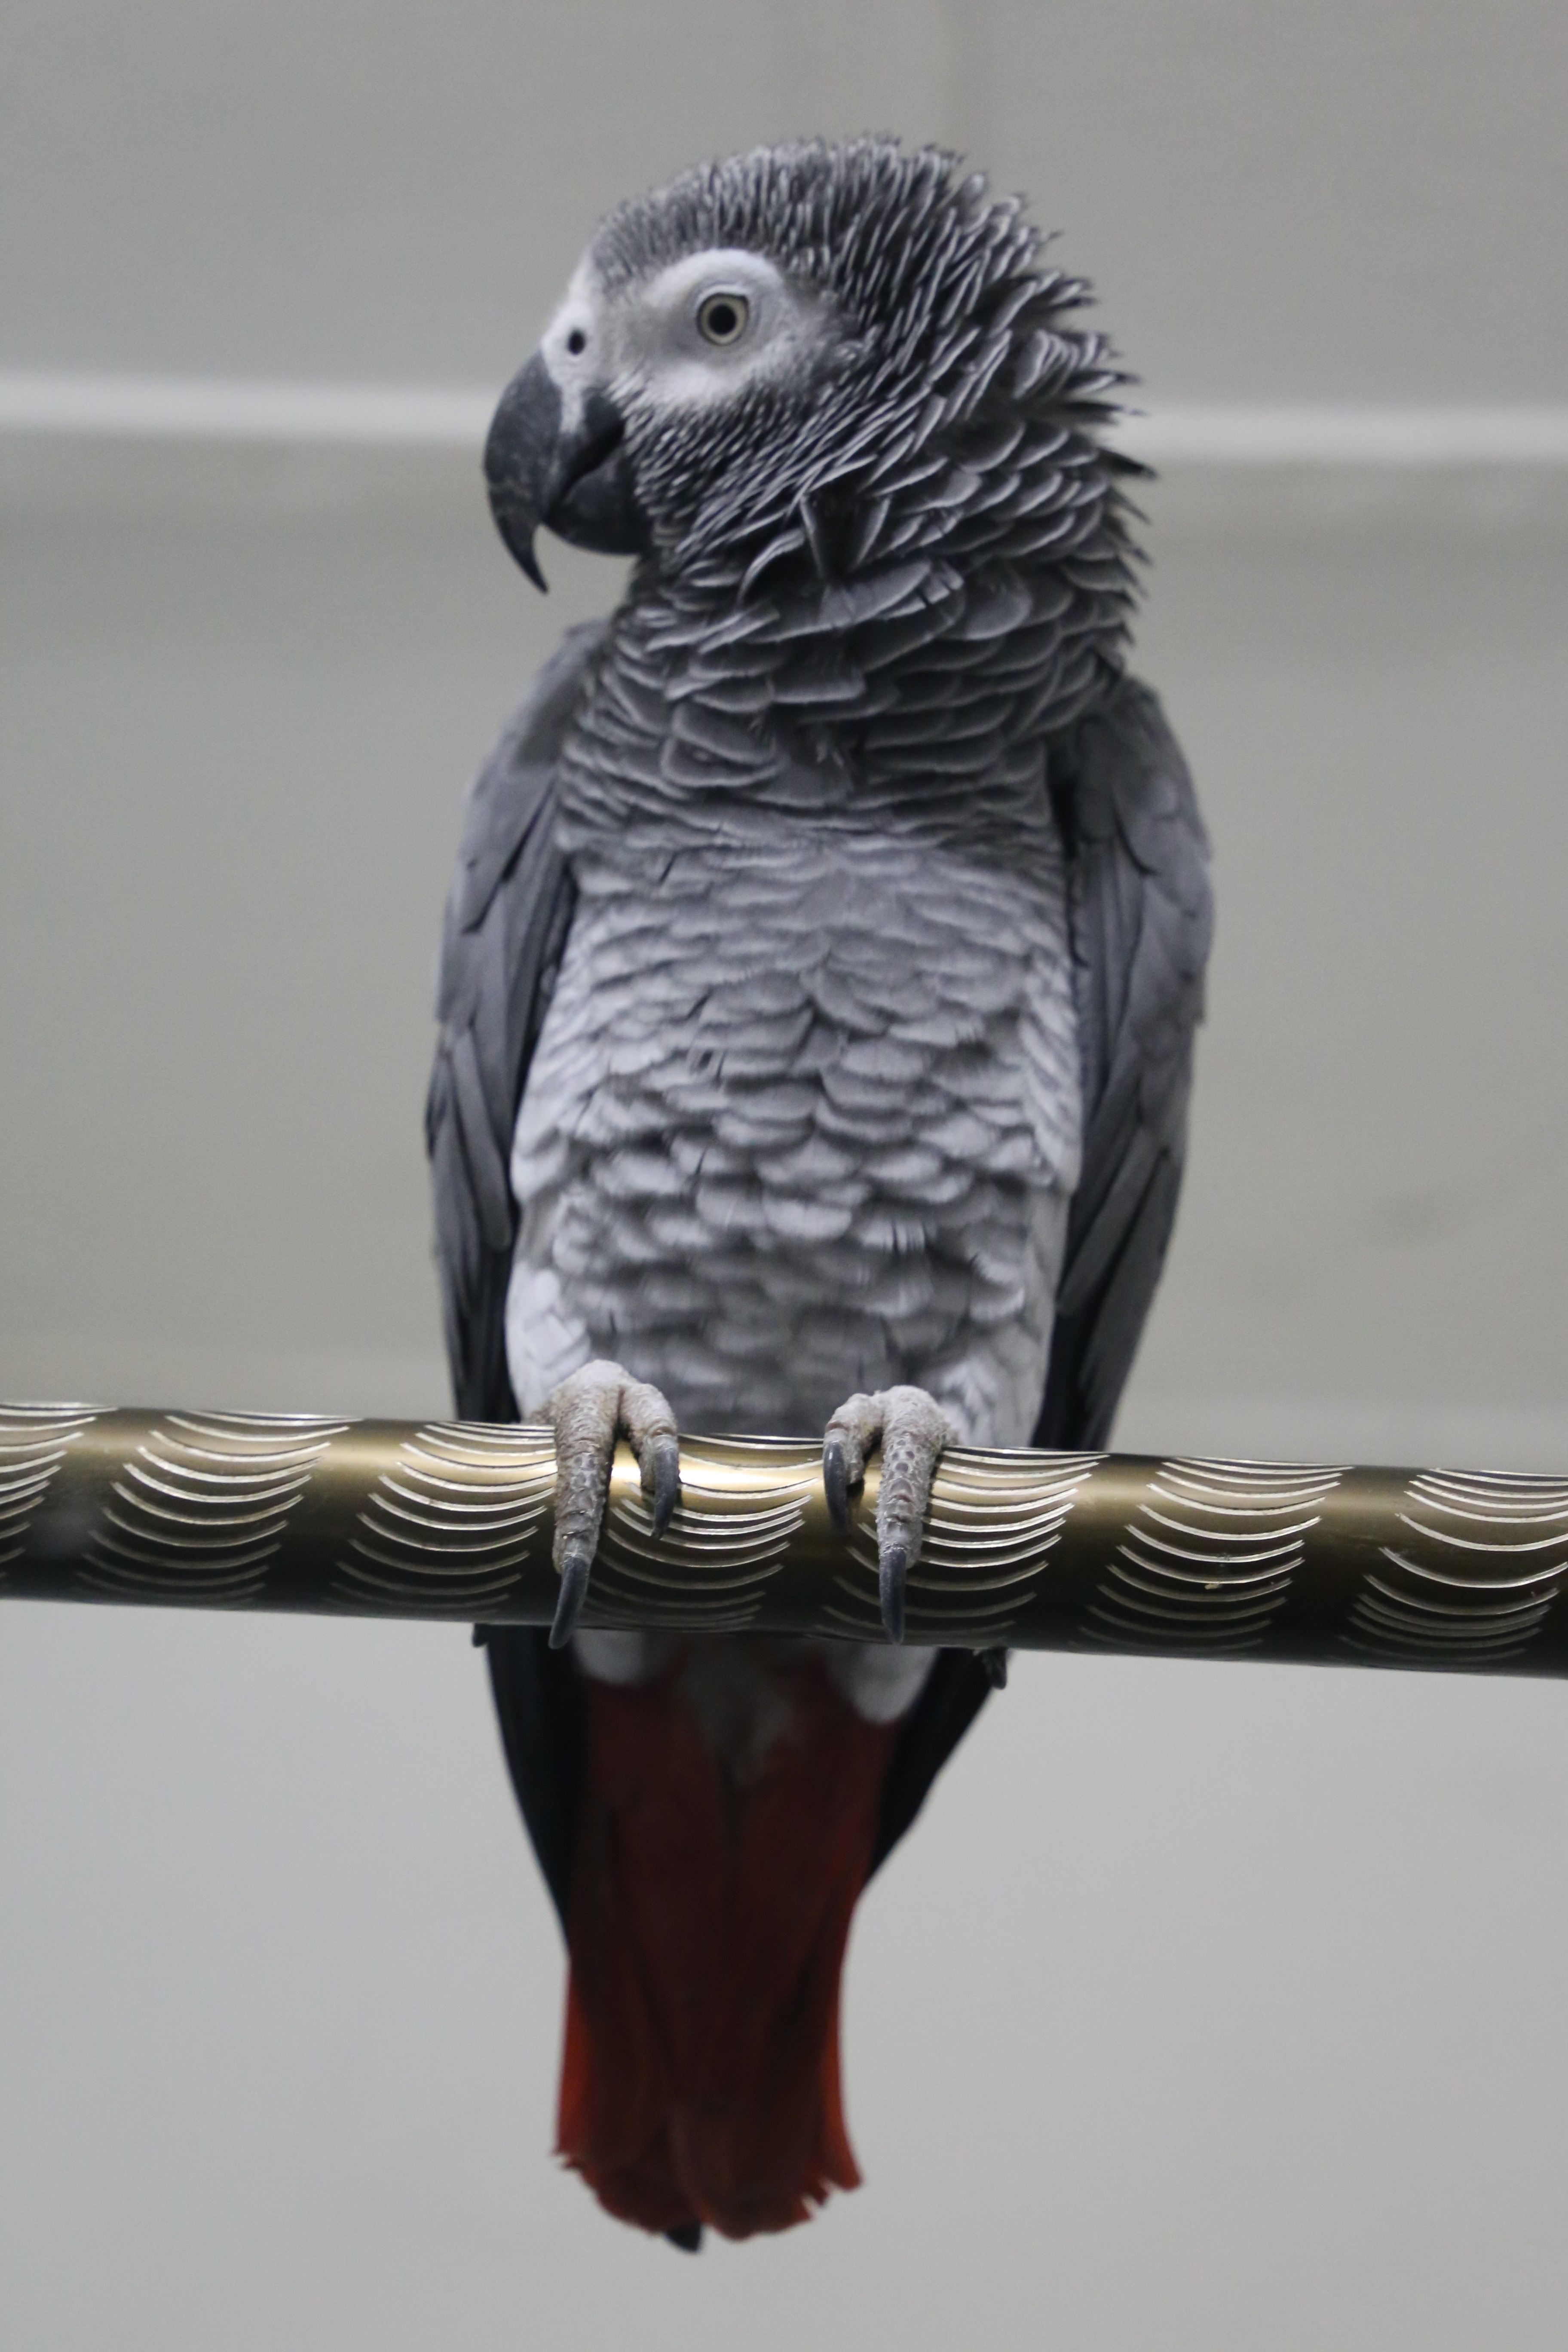
bird, wing, beak, fauna, vertebrate, parrot, parakeet, common pet parakeet